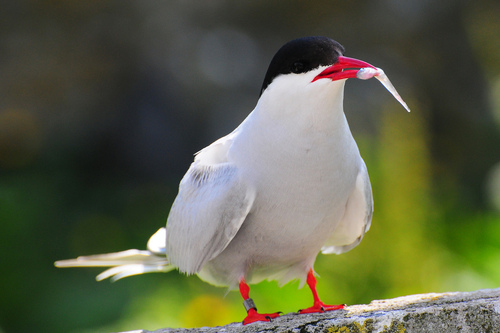
the bird has a long red bill that is curved and red feet.
the bird has bright red feet and bill with black crown and white abdomen and breast.
this bird has a unique red beak, black head, and the rest of it's body is white.
this cool-looking bird has a red beak and feet, a black head, and white body.
a white bird with a black head and a red beak and feet.
this bird has wings that are white and has a black crown and red bill
this bird has wings that are white and has a red billwhite bird with black crown, supercilliary, eyebrow, distinct red, pointy bill and red legs and feet; small black talons.
this bird has a red beak and a white underside.
a mostly white bird with black top of the head resembling a hat which also has brightly colored feet, legs and bill.
Species: Artic Tern